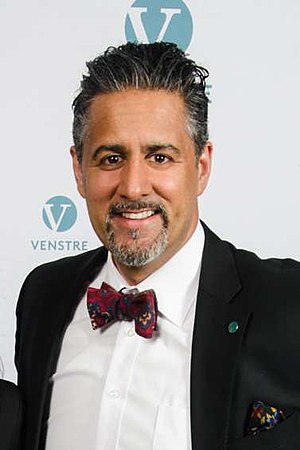
Abid Raja
Abid Qayyum Raja er en norsk-pakistansk advokat, diplomat og stortingspolitiker for Venstre. Han var på andenpladsen på Venstres valgliste i Akershus ved stortingsvalget i 2009, og blev derefter valgt som vararepræsentant i Stortinget. I 2010 fik han tildelt Fritt Ords højeste pris for hans arbejde. Ved stortingsvalget 2013 blev Raja valgt ind i Stortinget fra Akershus.